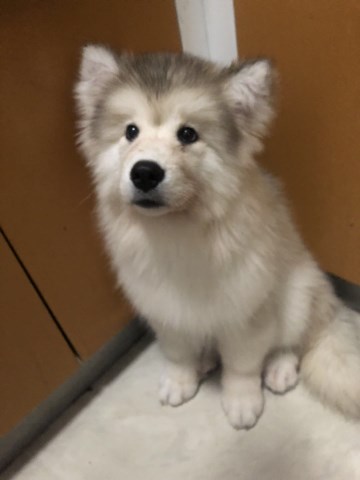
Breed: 1324-n000004-malamute